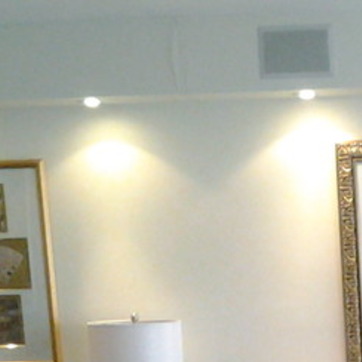
Material: painted